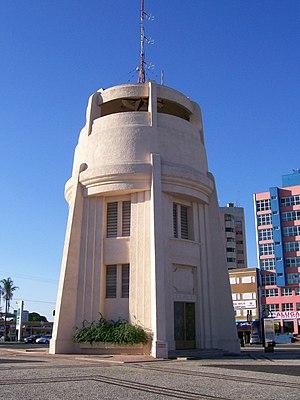
La Torre do Castelo est un château d'eau, d'une hauteur de 27 mètres, situé au centre de la Place du 23 octobre, dans le quartier Jardim Chapadão, dans la ville de Campinas au Brésil. Il a été construit entre 1936 et 1940, et a une contenance de 250 000 litres.